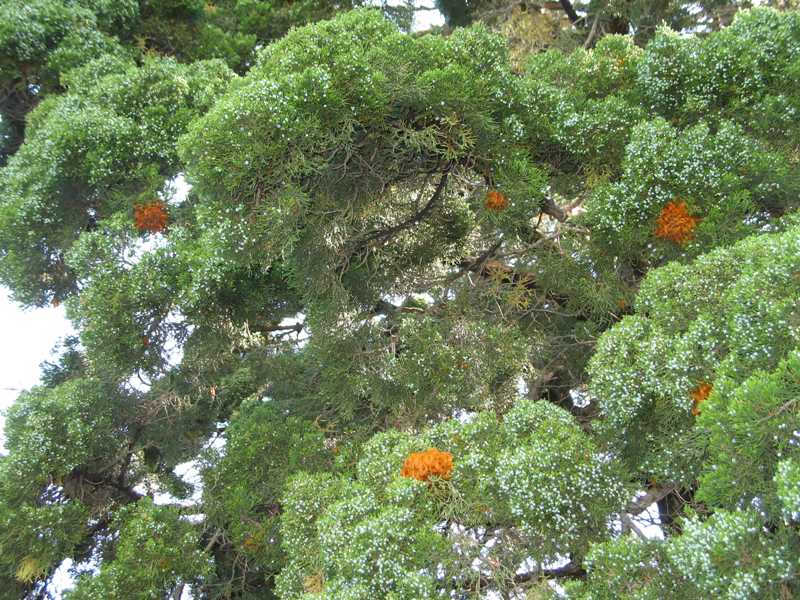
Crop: apple
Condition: rust